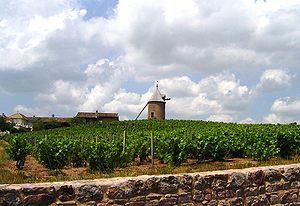
Le moulin-à-vent est un vin rouge français d'appellation d'origine contrôlée produit à cheval sur la limite entre les départements du Rhône et de Saône-et-Loire.
Le vignoble de Bourgogne est un vignoble français situé en Bourgogne-Franche-Comté dans les départements de l'Yonne, de la Côte-d'Or et de Saône-et-Loire. Il s’étend sur 250 km de longueur du nord de Chablis au sud du Mâconnais.